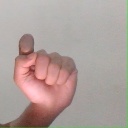
अक्षर: घ